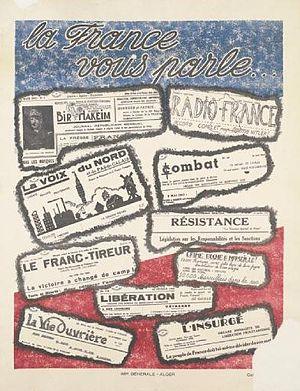
L'histoire de l'Algérie s'insère dans l'histoire plus large du Maghreb et remonte à des millénaires. Dans l'Antiquité, le territoire algérien connaît la formation des royaumes numides avant de passer sous la domination partielle des Romains, des Vandales, des Byzantins et des principautés berbères indépendantes.